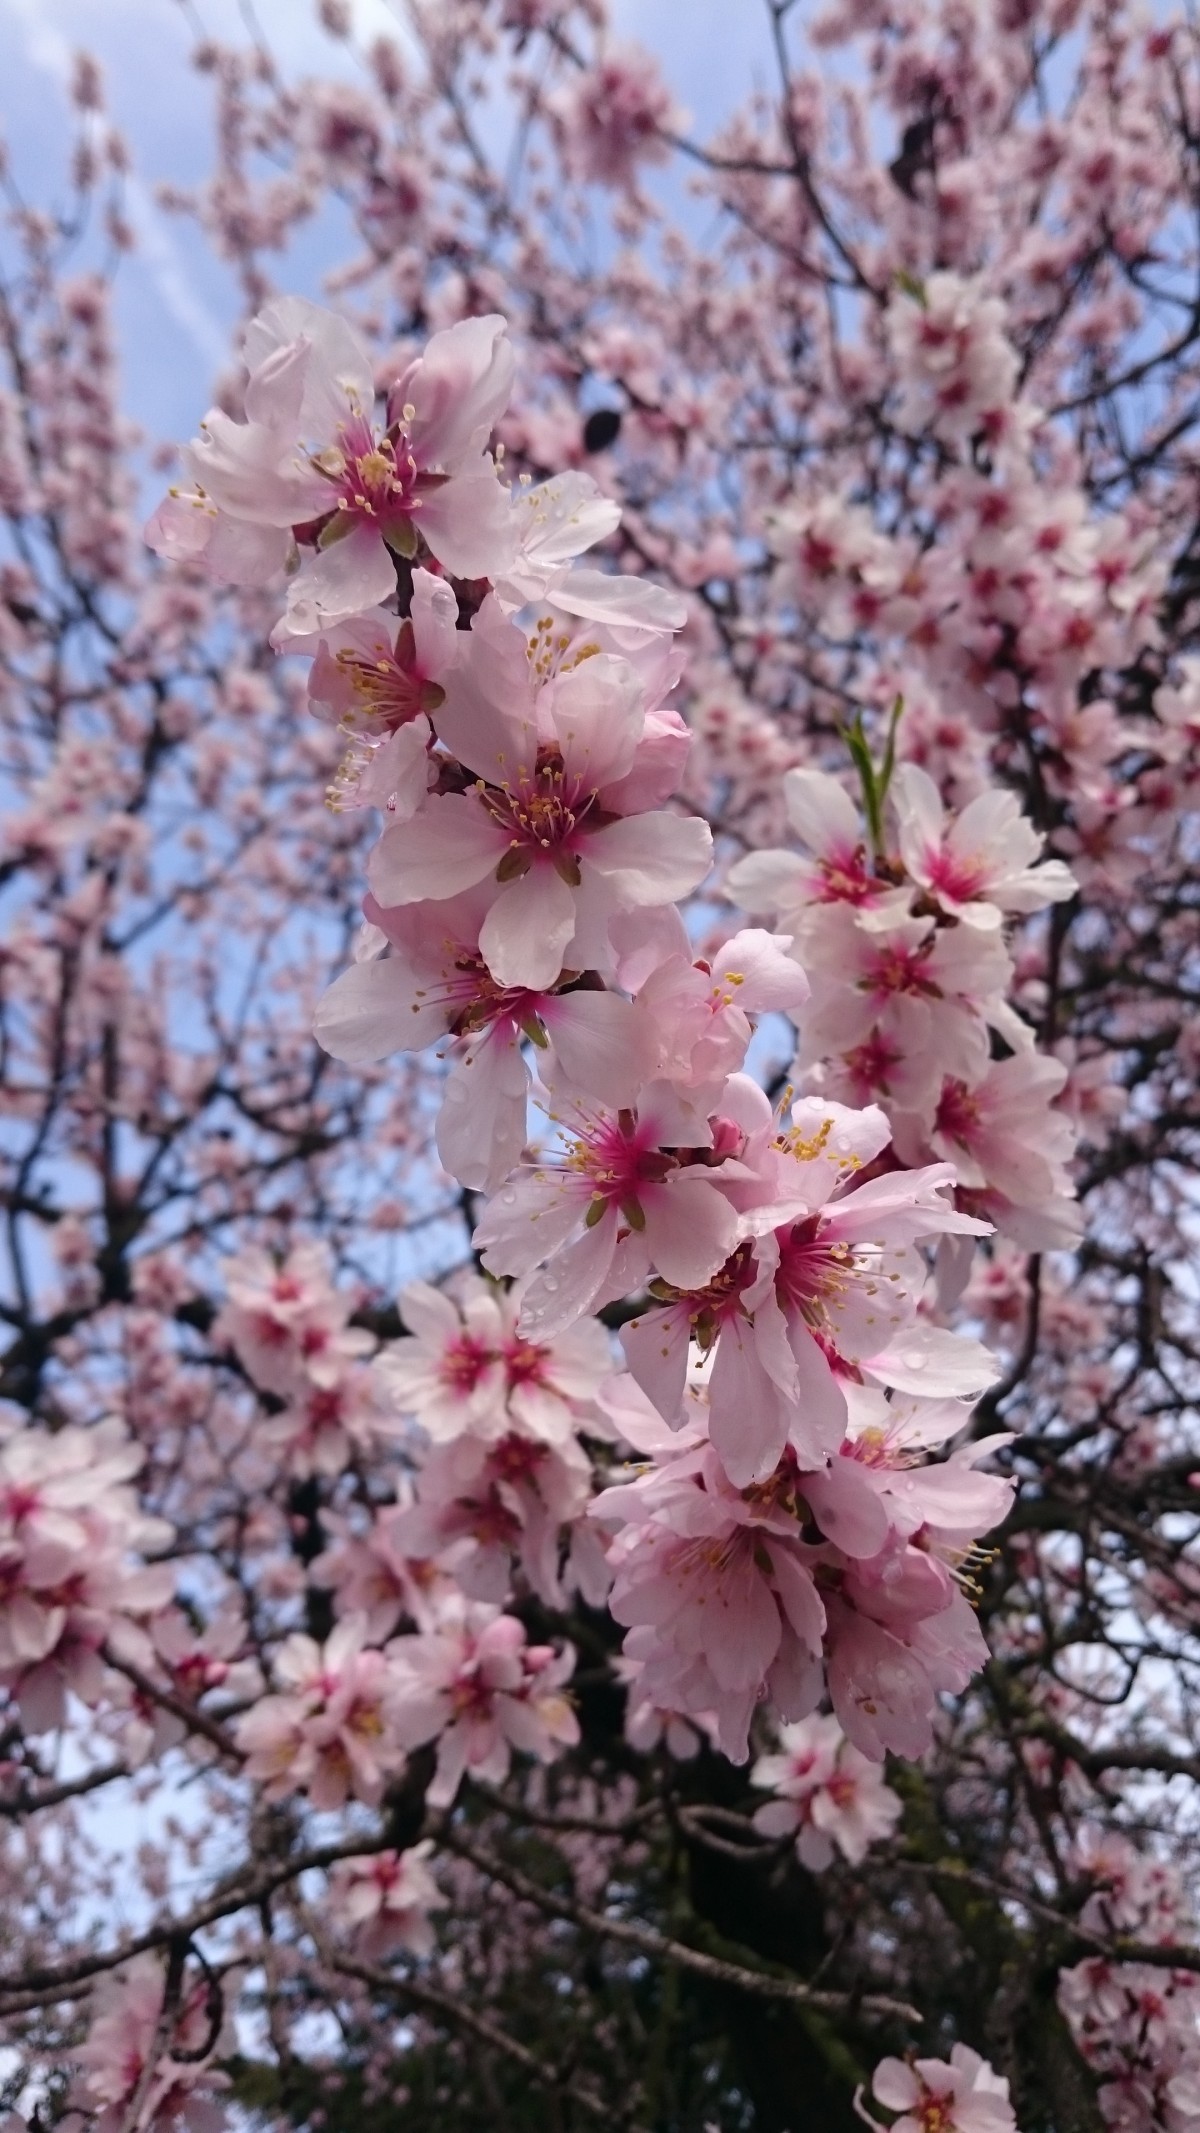
Tags: flower, petal, spring, produce, cherry blossom, flowering plant